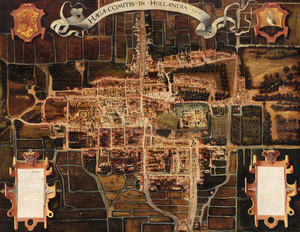
Carte de La Haye, aux Pays-Bas, faite par Cornelis Elandts après une ancienne carte. Magyar: Térkép Hága, Hollandia, által Cornelis Elandts után egy régebbi térképet.